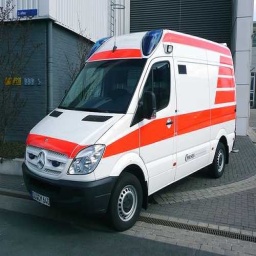
Label: ambulance